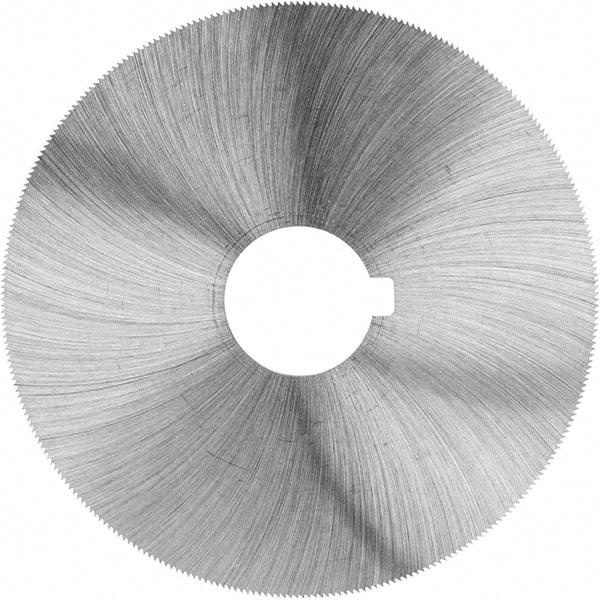
Made in USA - 4" Diam x 0.012" Blade Thickness, 1" Arbor Hole Diam, 310 Teeth, High Speed Steel Jeweler's Saw - Uncoated
Item #: 73304123 Brand: Made in USA Exact Tooling IR#: 04 Features and Benefits High speed steel (HSS) provides good wear resistance. it is commonly used for general purpose applications on both ferrous and nonferrous materials. Product Specifications Blade Diameter (Inch) 4 Blade Thickness (Decimal Inch) 0.0120 Arbor Hole Diameter (Inch) 1 Material High Speed Steel Number of Teeth 310 Finish/Coating Uncoated
Brand: Made in USA
Category: Hardware > Tools > Saws